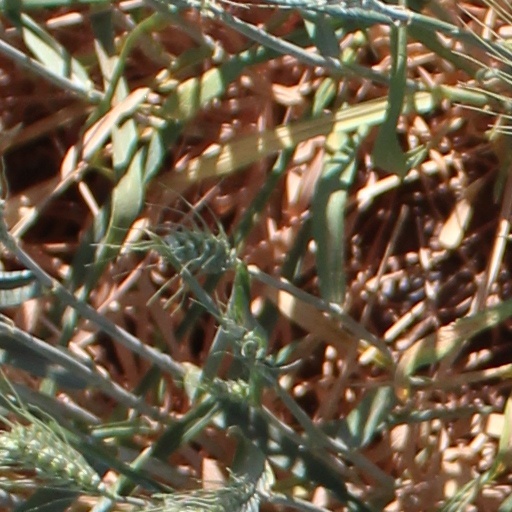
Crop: wheat